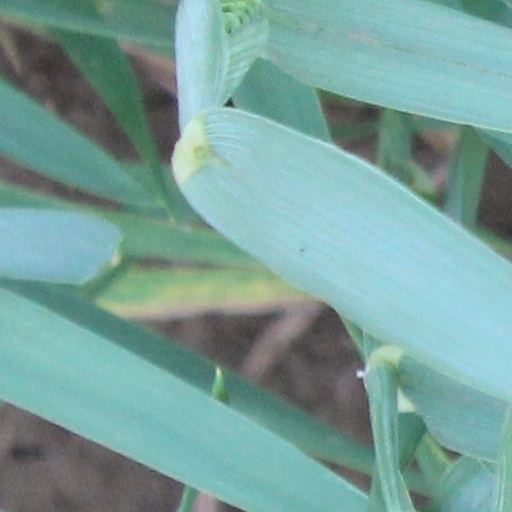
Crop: wheat